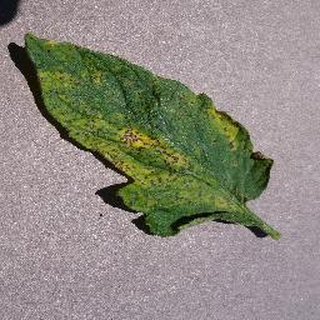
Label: tomato_septoria_leaf_spot